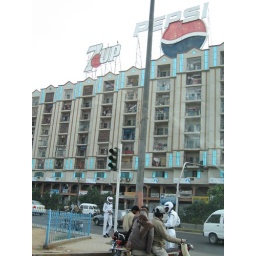
Pepsi &amp;amp; 7UP signs located above a commercial plus residential building